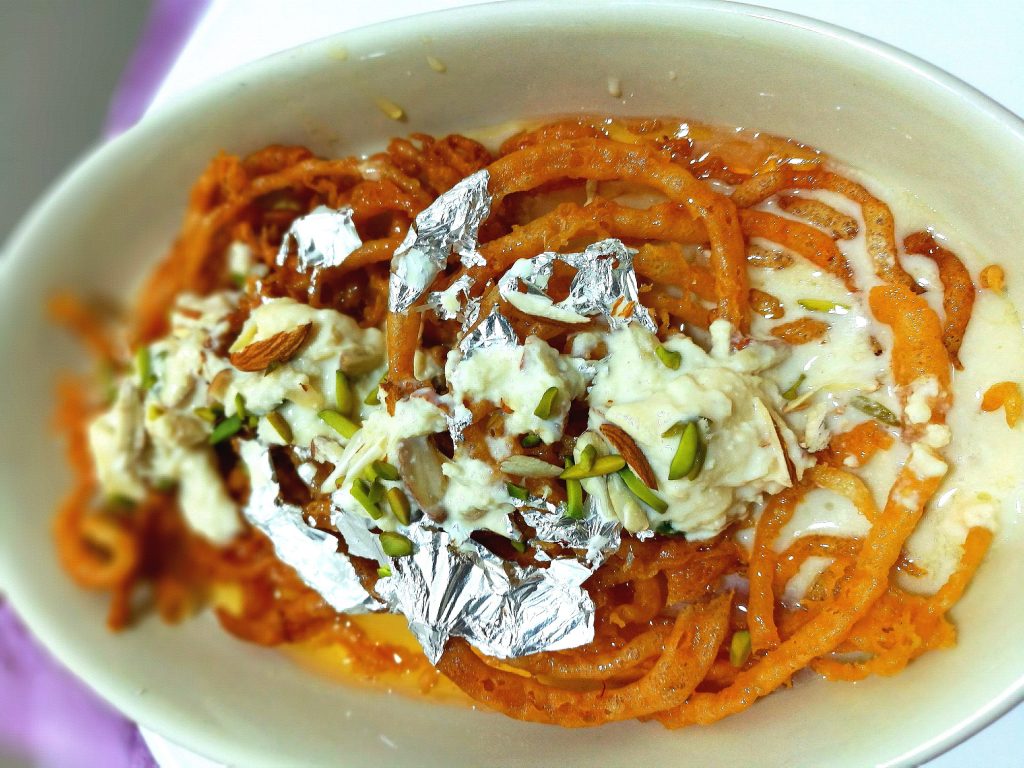
Dish: jalebi